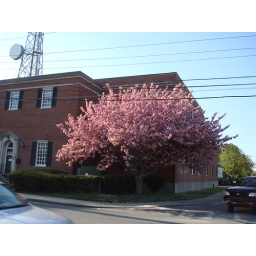
Cherry tree in full blossom. The building was built in 1956.